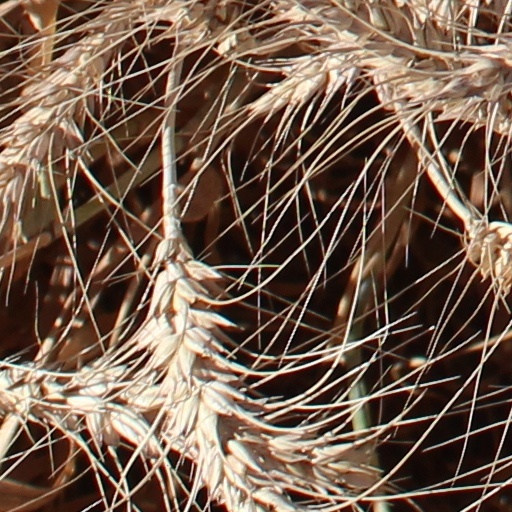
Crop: wheat